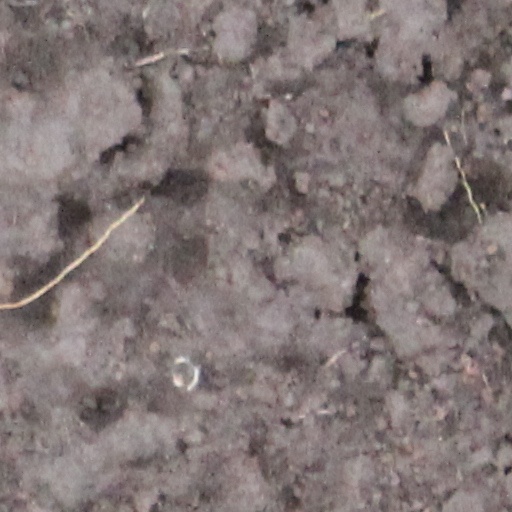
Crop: wheat